Lyme disease

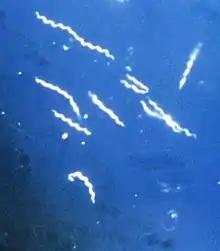
"Borrelia" bacteria, the causative agents of Lyme disease, magnified

Lyme disease is caused by spirochetes, gram-negative bacteria from the genus "Borrelia". Spirochetes are surrounded by peptidoglycan and flagella. The Lyme-related "Borrelia" species are collectively known as "Borrelia burgdorferi sensu lato", and show a great deal of genetic diversity.